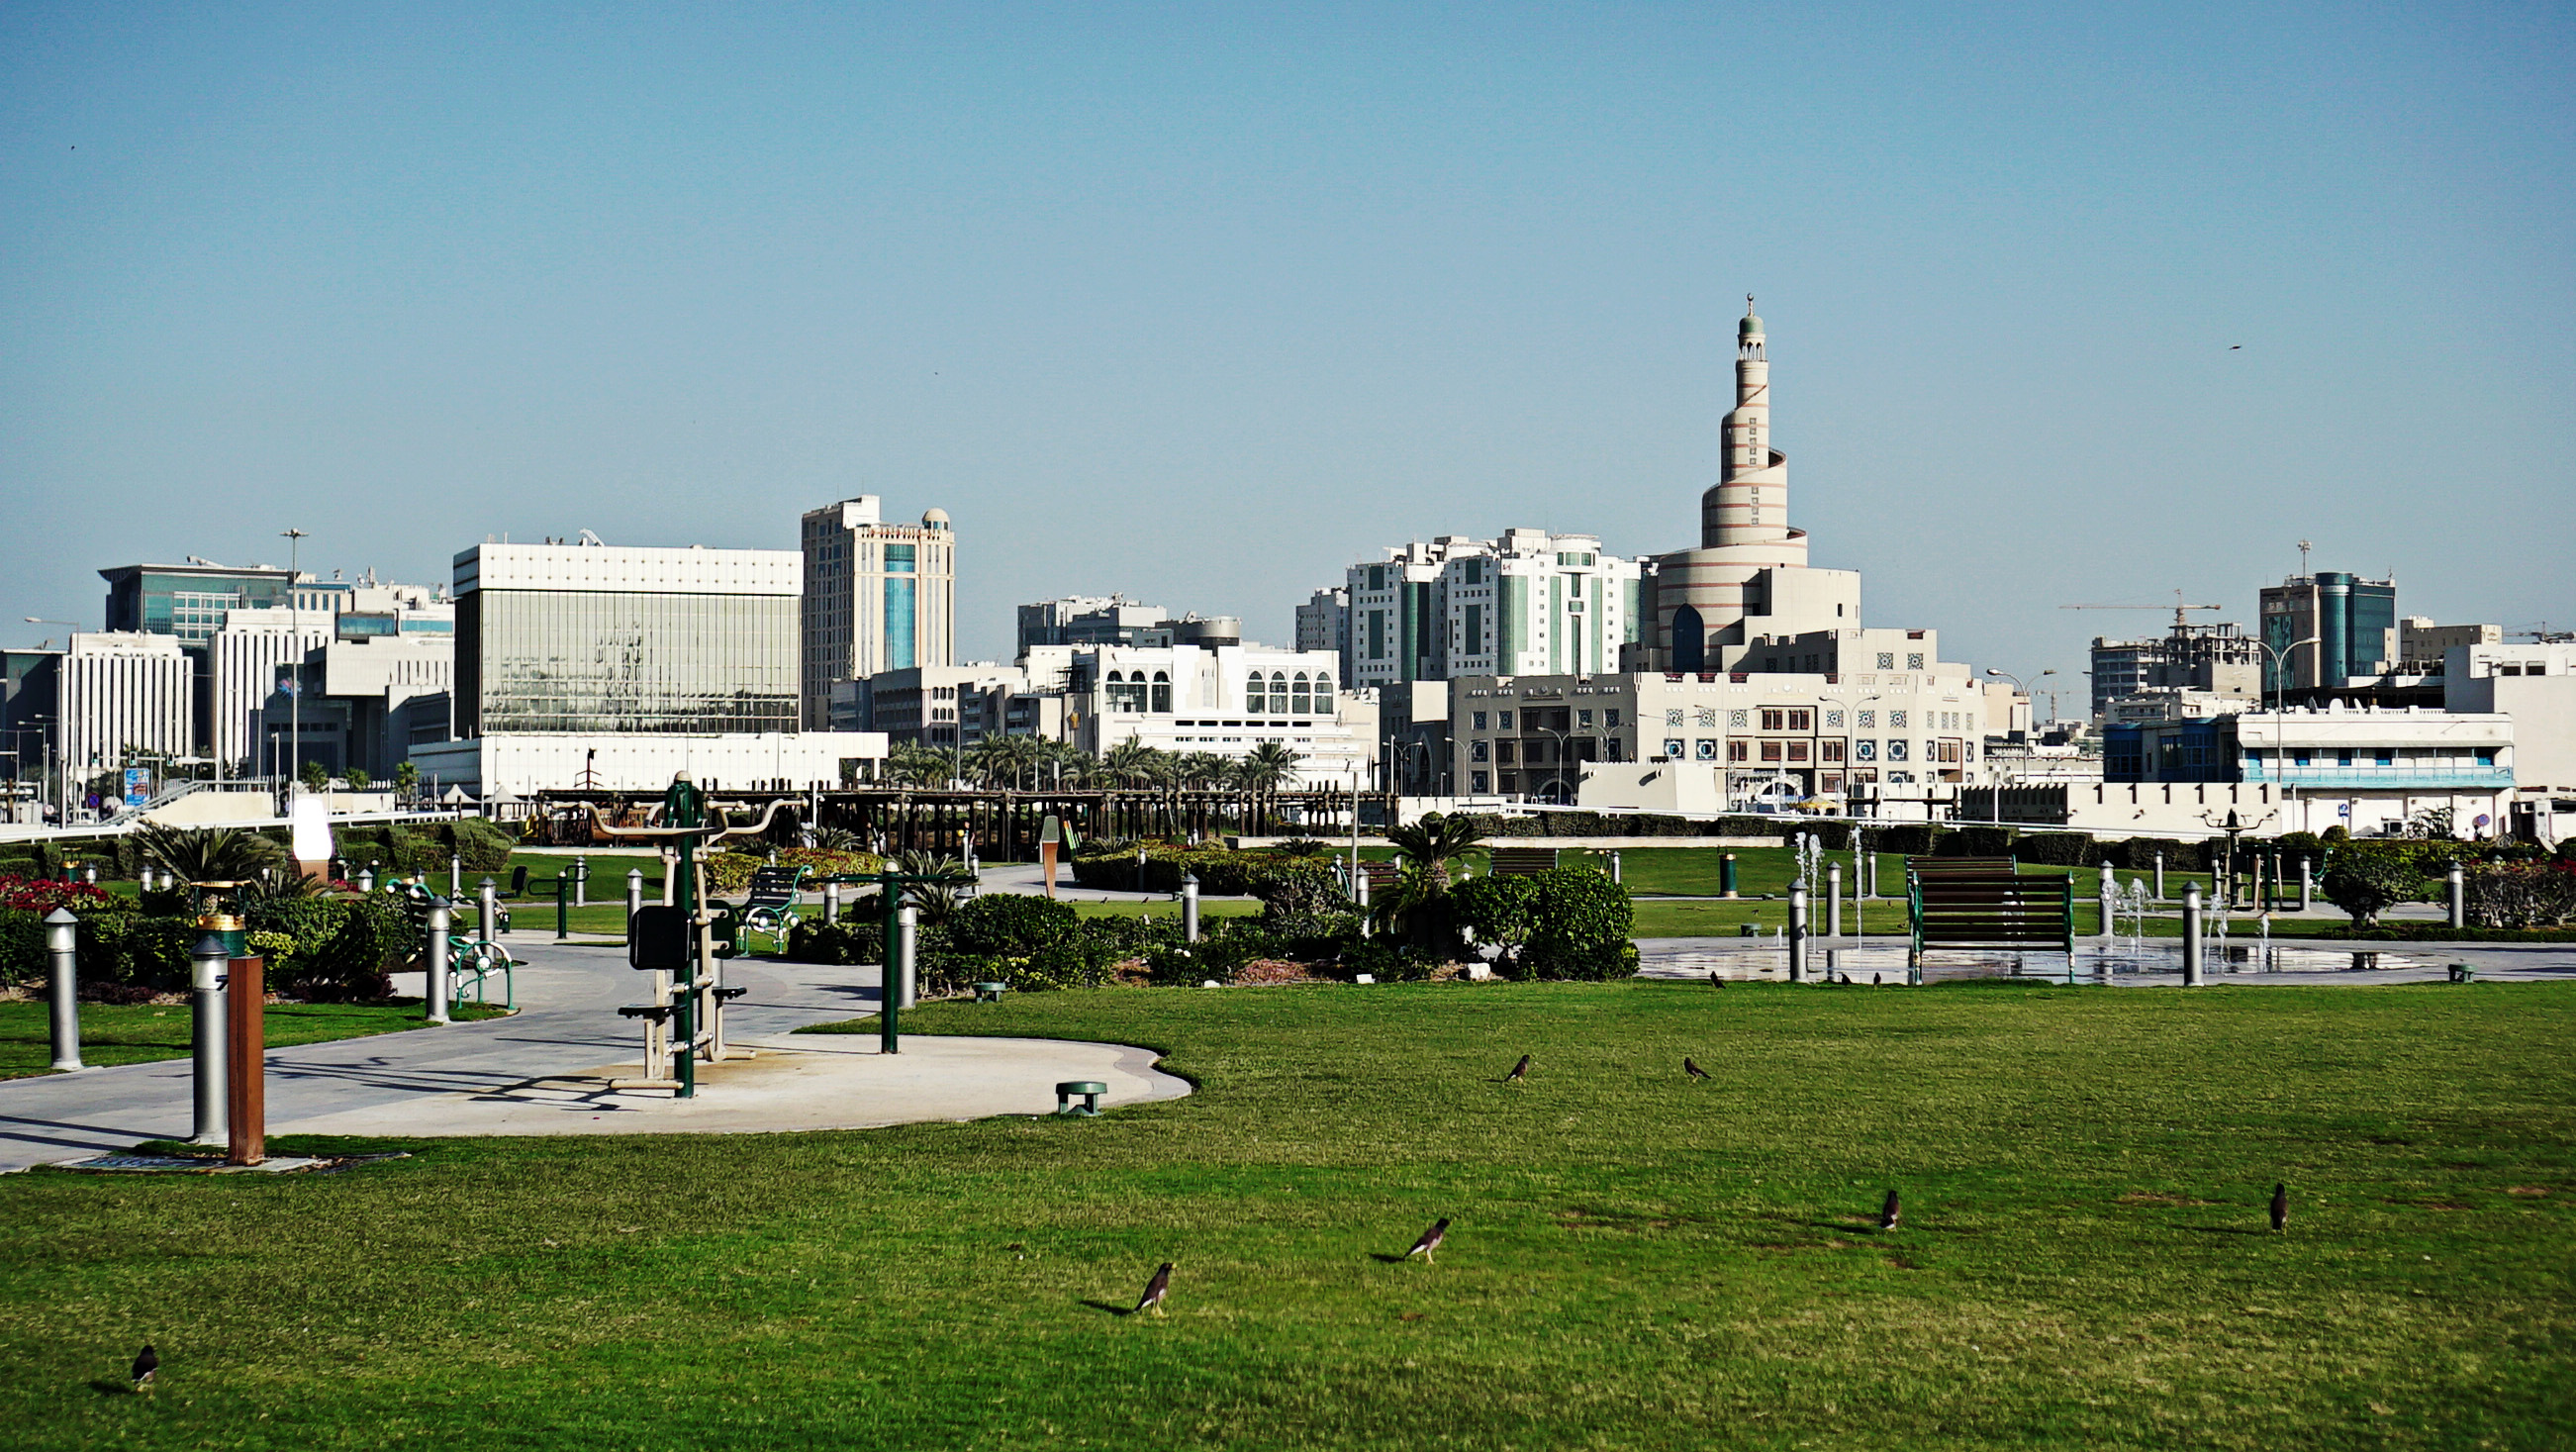
urban area, city, skyline, daytime, metropolitan area, cityscape, human settlement, downtown, grass, town, sky, architecture, skyscraper, building, tree, metropolis, neighbourhood, residential area, park, tower block, tourism, lawn, tower, suburb, urban design, street, road, meadow